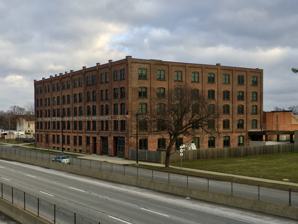
Building: Buffalo Trunk Manufacturing Company Building
Country: United States of America
Year built: 1907
United States historic place Buffalo Trunk Manufacturing Company Building U.S. National Register of Historic Places Buffalo Trunk Manufacturing Company Building, January 2020 Show map of New York Show map of the United States Location 125 Cherry St., Buffalo, New York Coordinates 42°53′37.9″N 78°51′39.82″W / 42.893861°N 78.8610611°W / 42.893861; -78.8610611 Built 1901 Architect Saenger, Louis NRHP reference No. 10000027 Added to NRHP February 27, 2010 Buffalo Trunk Manufacturing Company Building is a historic factory and warehouse building located at Buffalo in Erie County, New York , United States.  It is a five-story, eight-bay, red brick, L-shaped, flat-roofed industrial building constructed in two phases, 1901–1902 and 1906–1907.  It is an example of "slow burn" masonry and wood factory construction. It was listed on the National Register of Historic Places in 2010. References